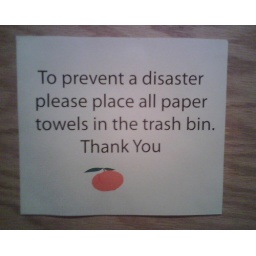
A sign above the toilet at Momofuku. Prevent a disaster indeed.